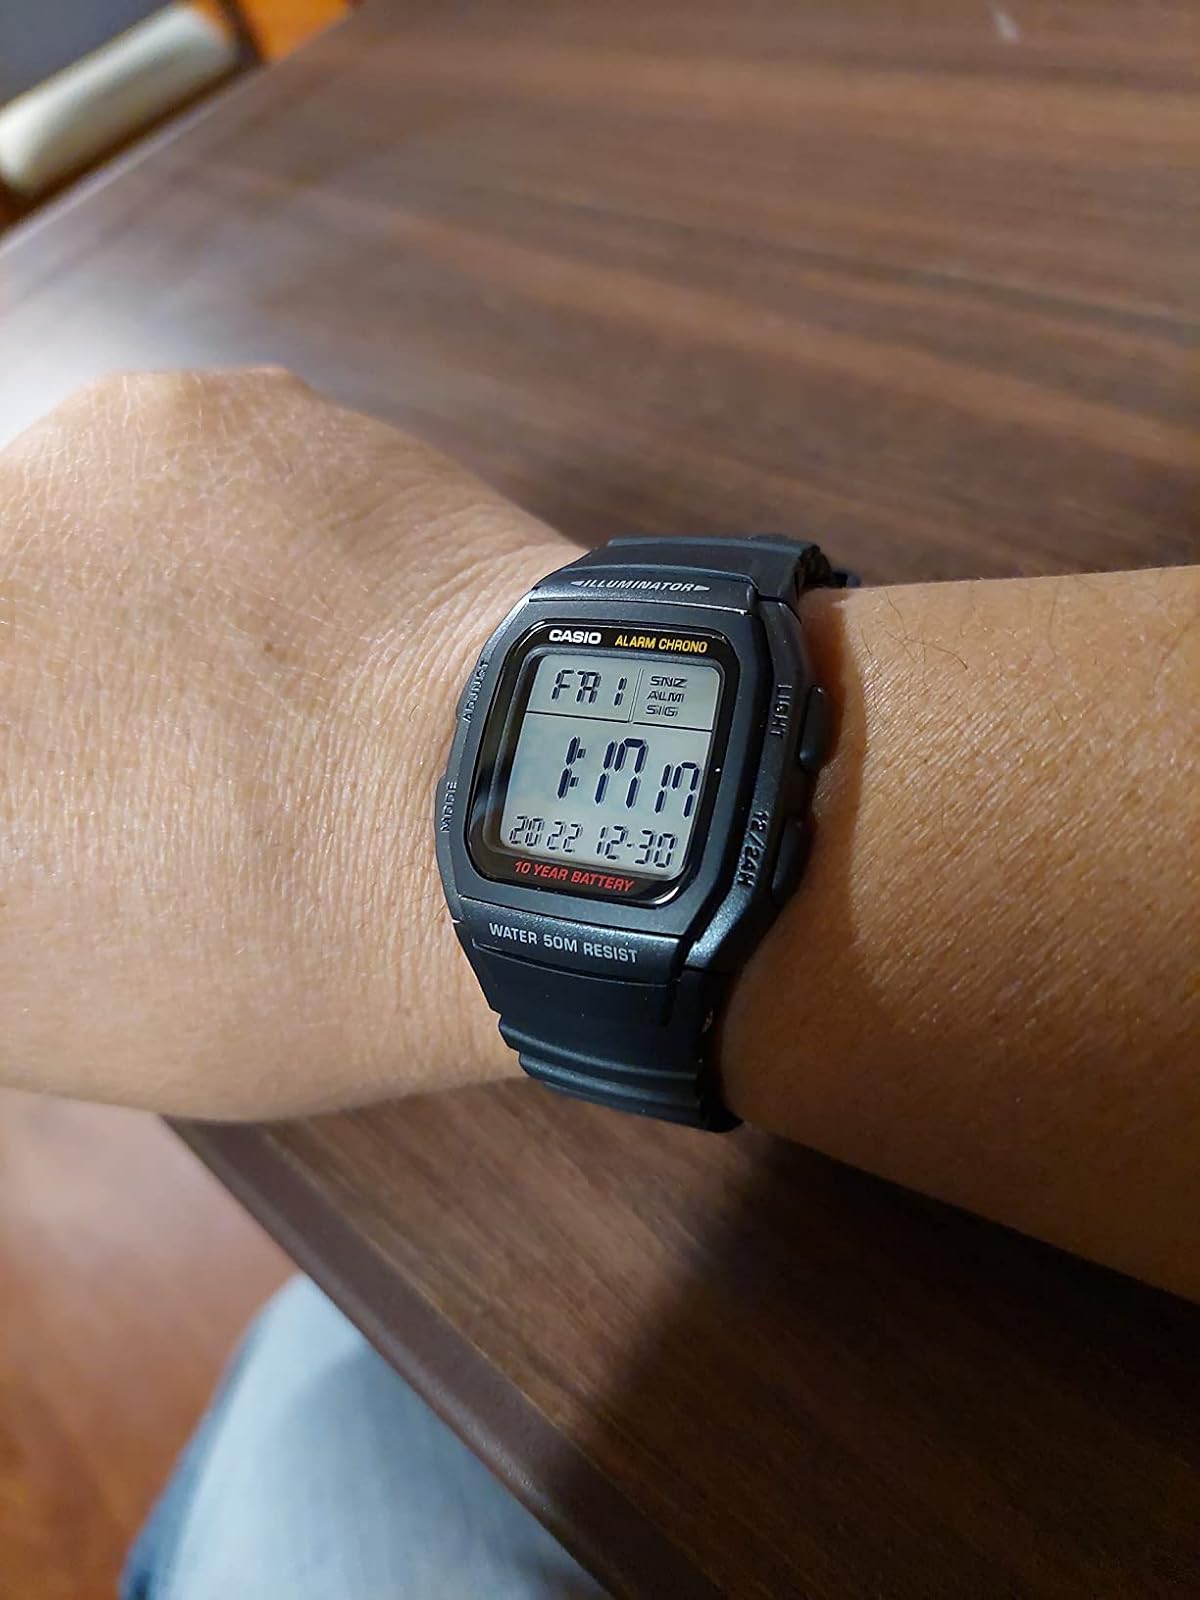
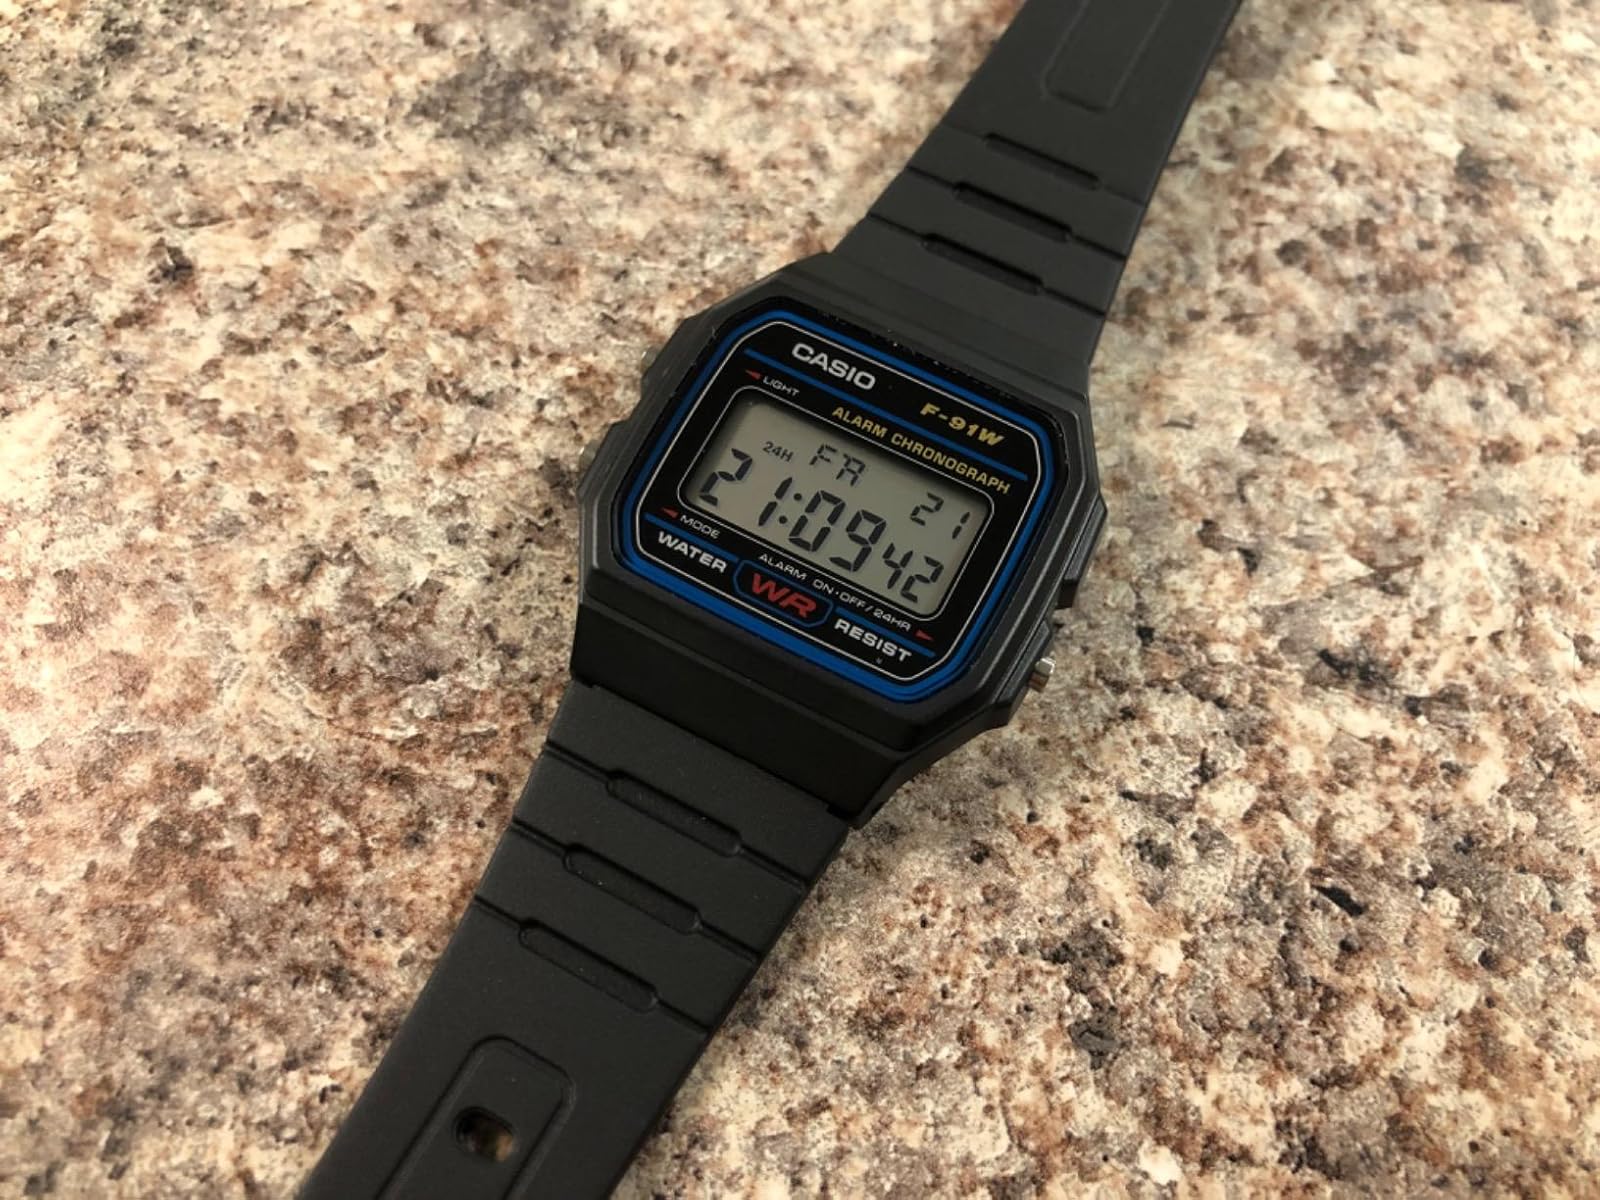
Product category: accessories_watch
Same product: no